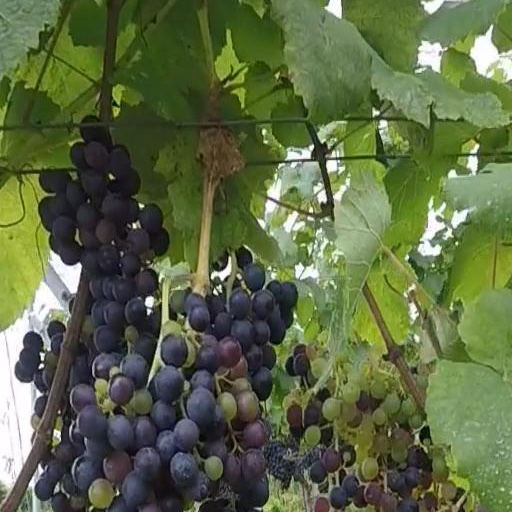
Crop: grape